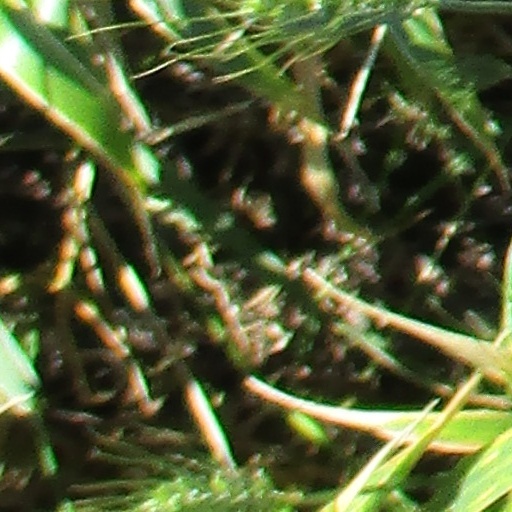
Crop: wheat